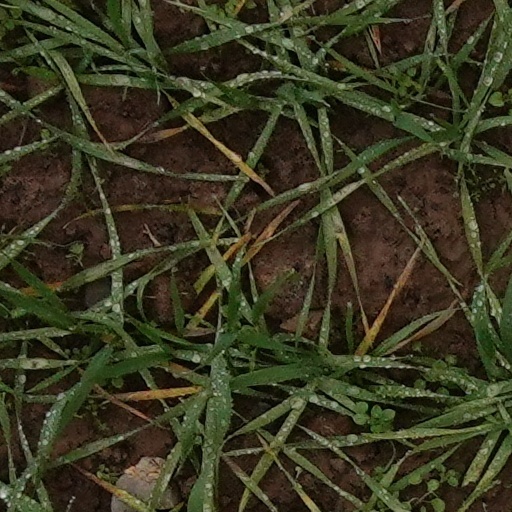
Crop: wheat